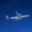
Label: airplane